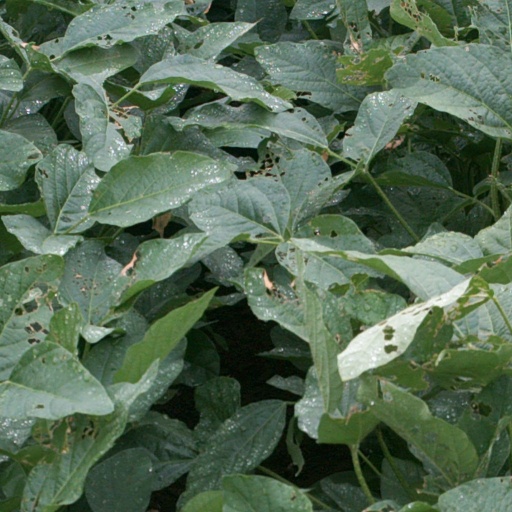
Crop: soybean